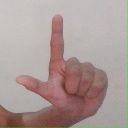
अक्षर: ल